Tecumseh Downtown Historic District

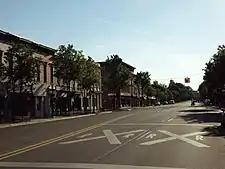
Looking west along Chicago Boulevard

Settled in as early as the 1820s, the Tecumseh Downtown Historic District centers on the intersection of Evans Street and Chicago Boulevard (M-50). Evans Street contains only two contributing properties from 115 to 125 South Evans Street, while no portions of North Evans Street north of M-50 are included in the district. The majority of the district is on M-50, consisting of 102–128 West Chicago Boulevard and 101–154 East Chicago Boulevard. There are a total of 31 contributing properties and eight non-contributing properties.